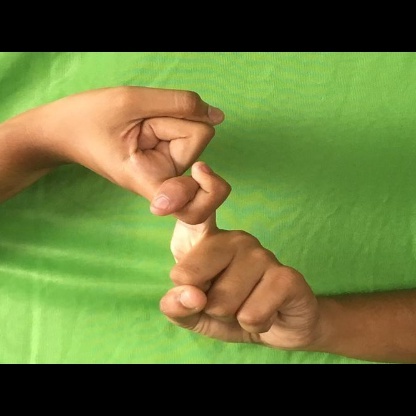
Mudra: Pasha